James Meredith

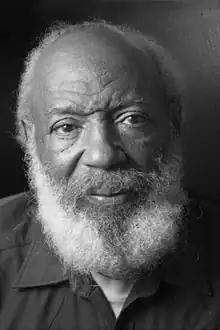
Meredith in 2007

James Howard Meredith (born June 25, 1933) is an American civil rights activist, writer, political adviser, and United States Air Force veteran who became, in 1962, the first African-American student admitted to the racially segregated University of Mississippi after the intervention of the federal government (an event that was a flashpoint in the civil rights movement). Inspired by President John F. Kennedy's inaugural address, Meredith decided to exercise his constitutional rights and apply to the University of Mississippi. His goal was to put pressure on the Kennedy administration to enforce civil rights for African Americans. The admission of Meredith ignited the Ole Miss riot of 1962 where Meredith's life was threatened and 31,000 American servicemen were required to quell the violence – the largest ever invocation of the Insurrection Act of 1807.